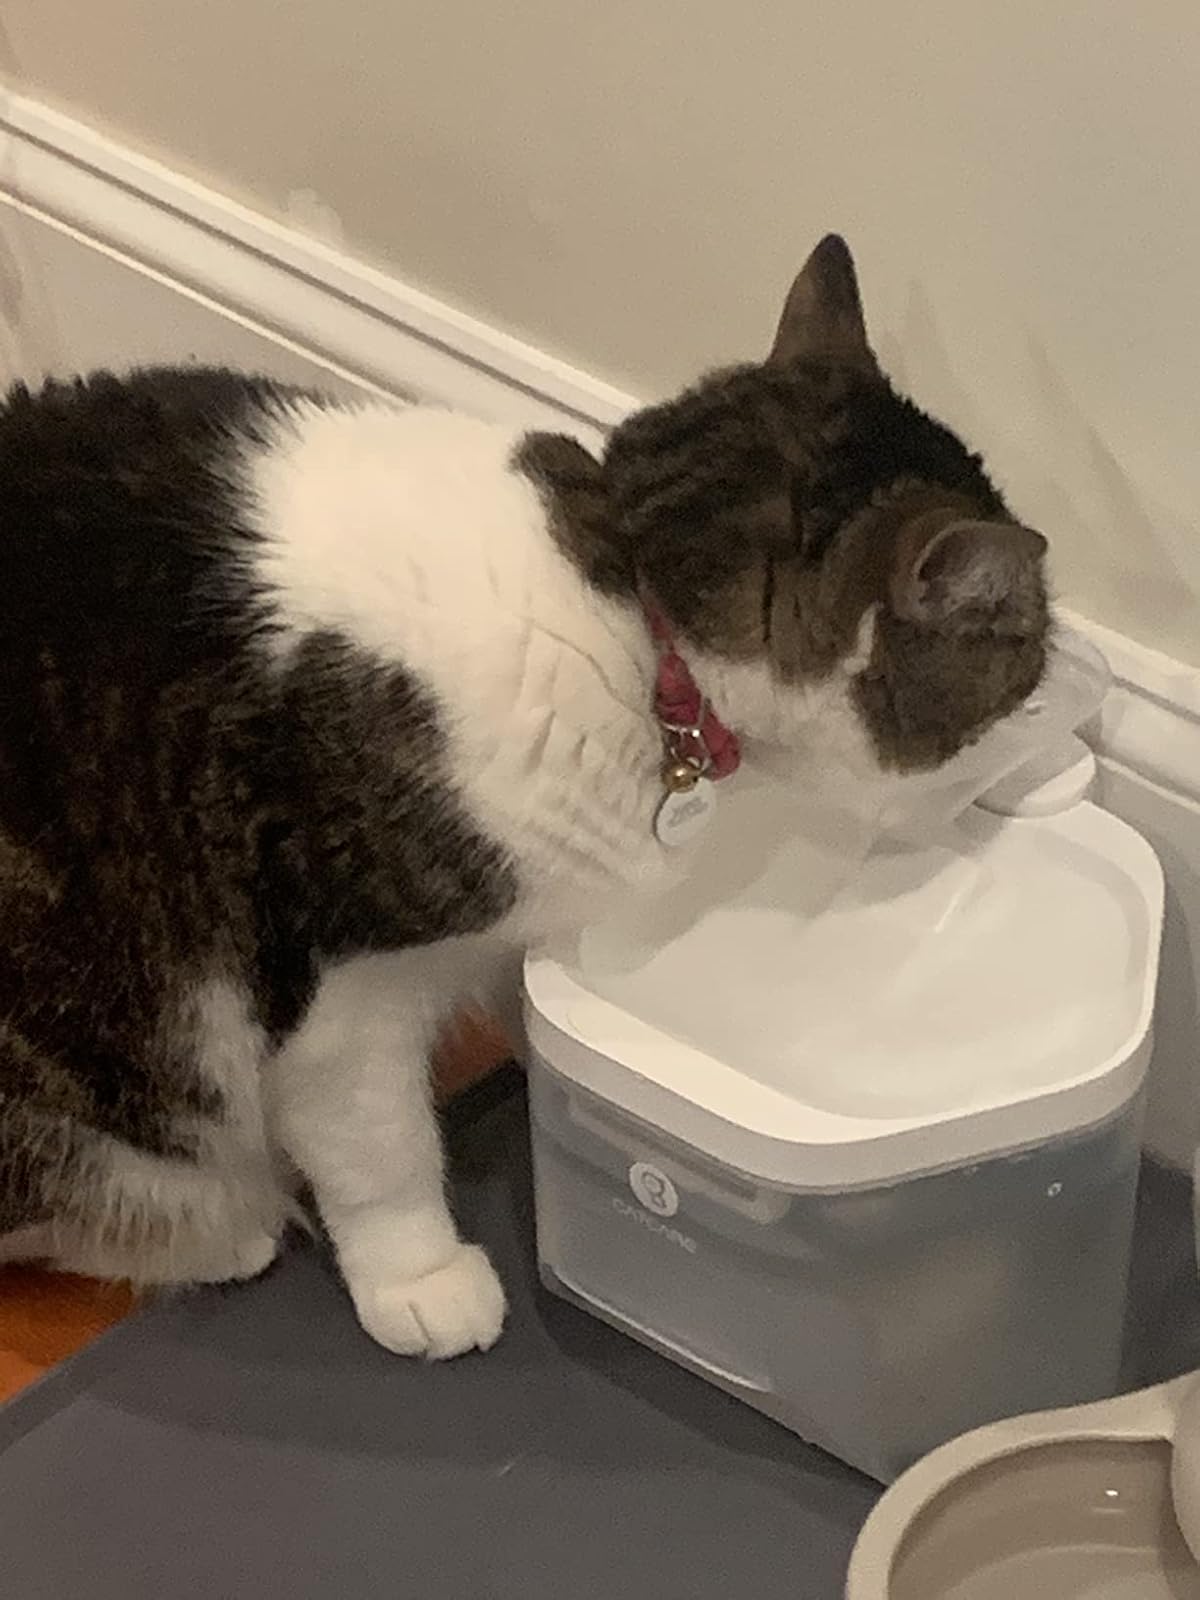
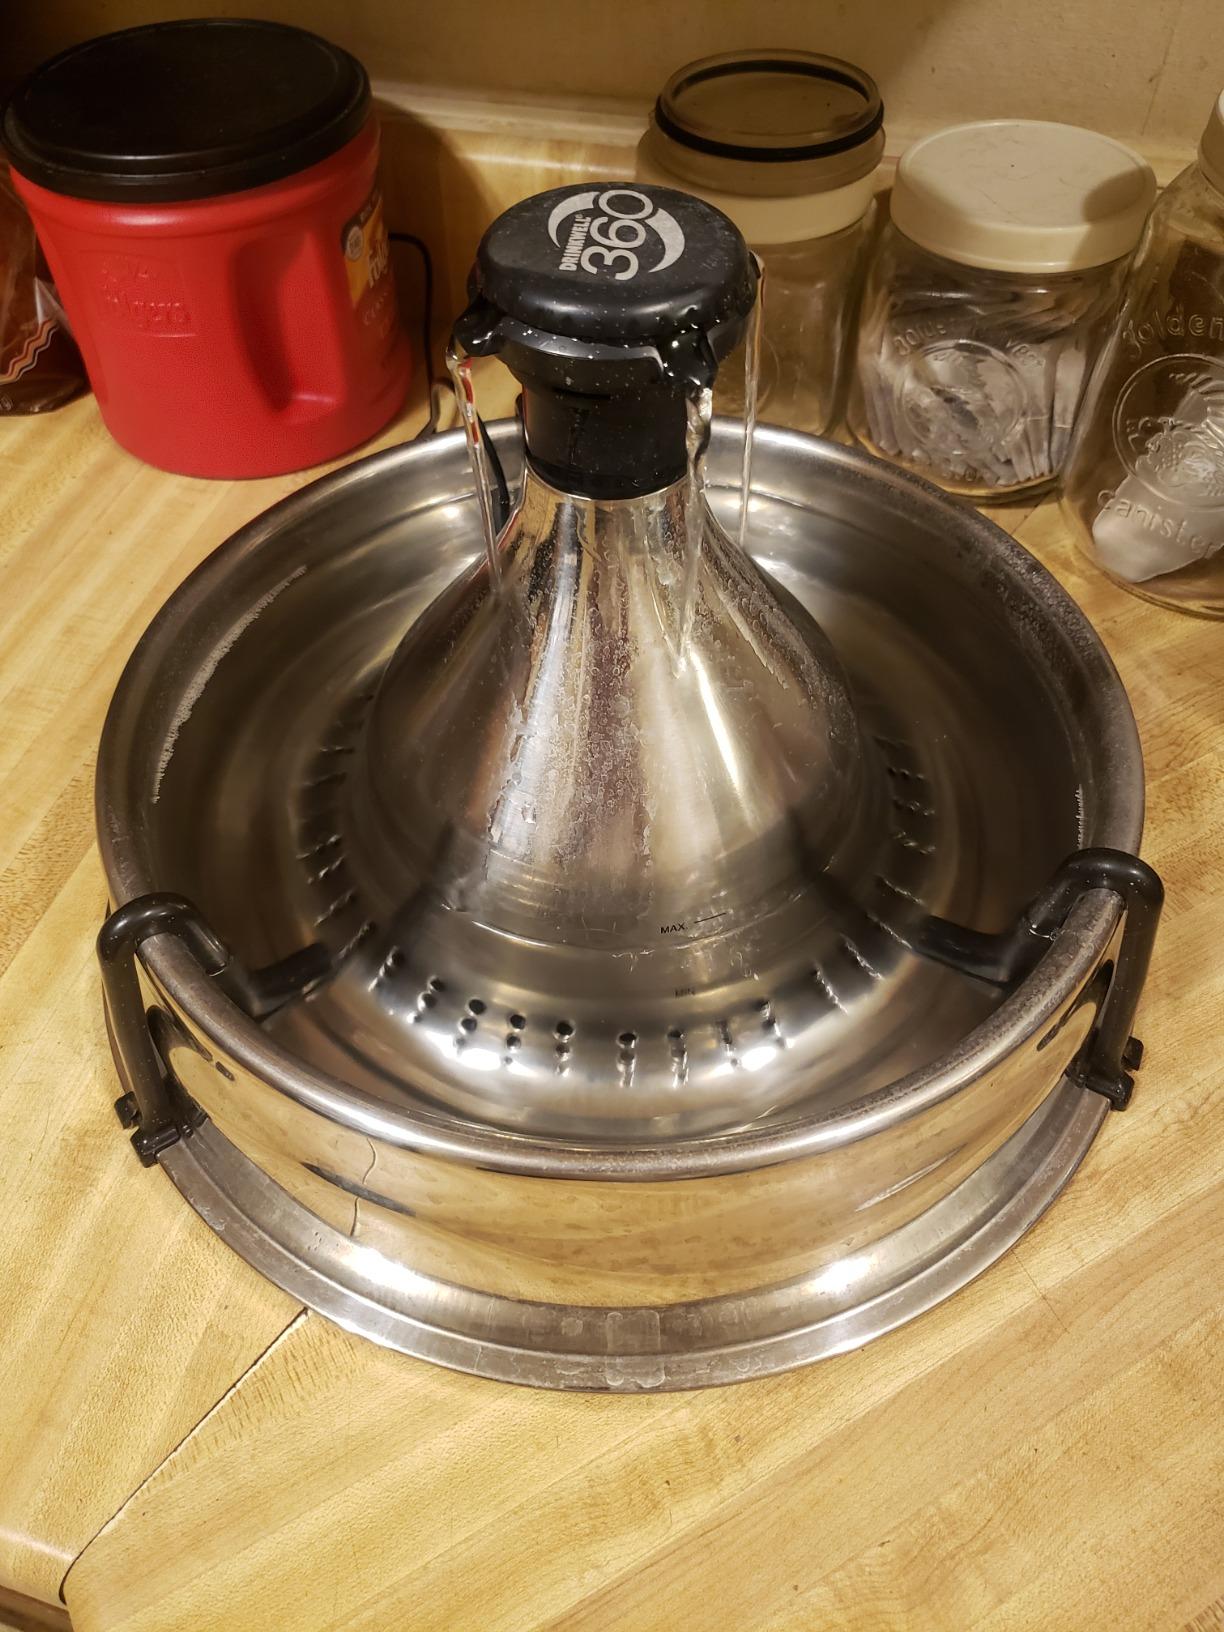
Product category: items_bowl
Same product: no